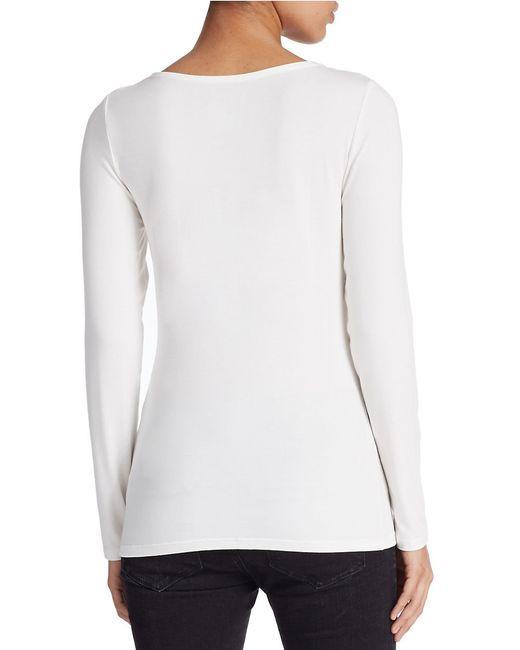
Slim Fit weißes Baumwoll-Top für Damen